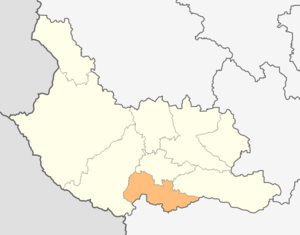
Kyoustendil est une obchtina de l'oblast de Kyoustendil en Bulgarie.
Kotcherinovo est une obchtina de l'oblast de Kyoustendil en Bulgarie.